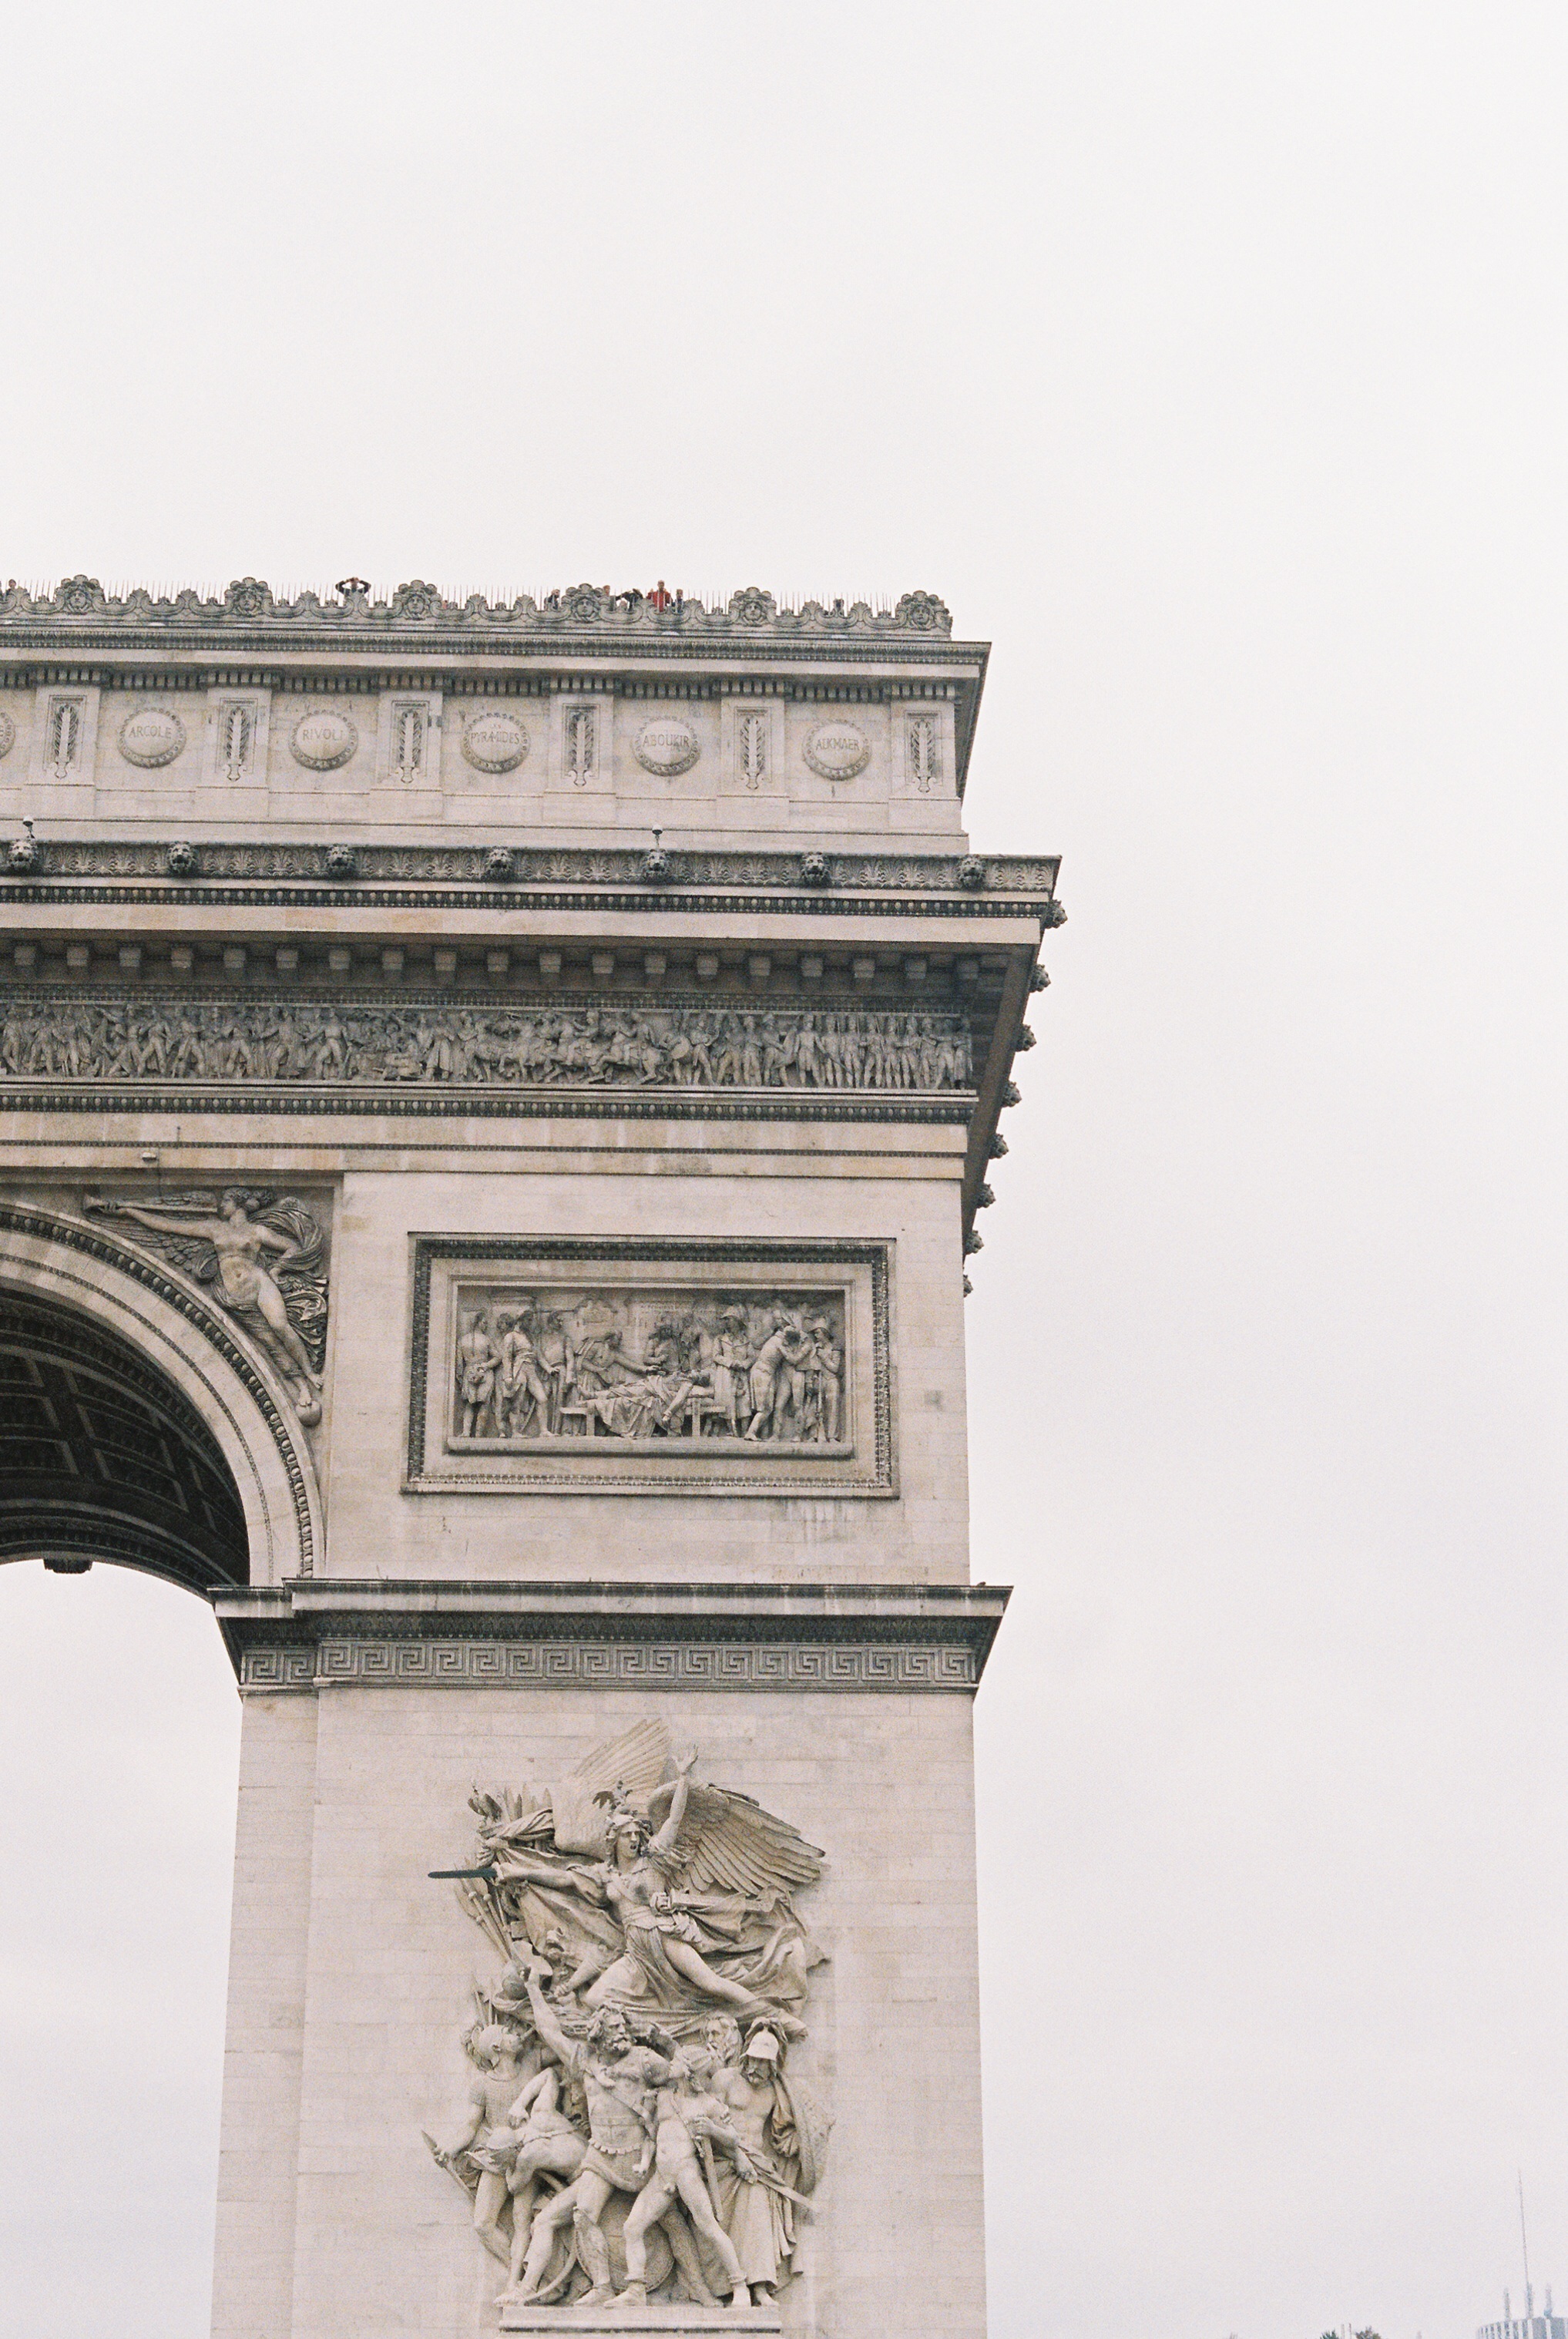
architecture, structure, antique, old, paris, stone, monument, france, arch, construction, column, ancient, landmark, facade, outdoors, memorial, art, temple, marble, detail, triumphal arch, triumphal arc, ancient history